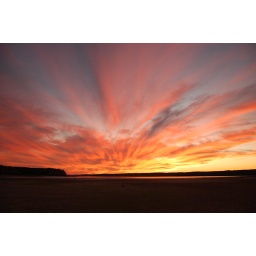
Taken from the lake bed of Jordan Lake. From that point the water should be over my head.